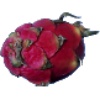
Label: Pitahaya Red 1